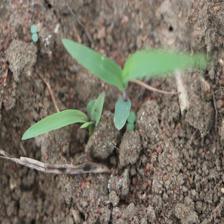
Label: Sorghum